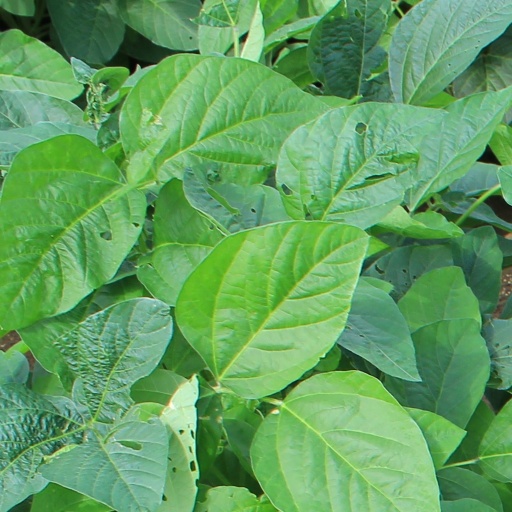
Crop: soybean